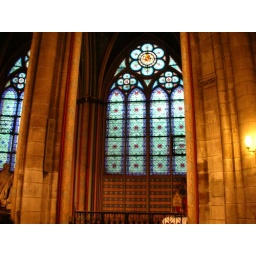
I am a big fan of stained glass windows in cathedrals, but I take terrible pictures. More practice necessary.